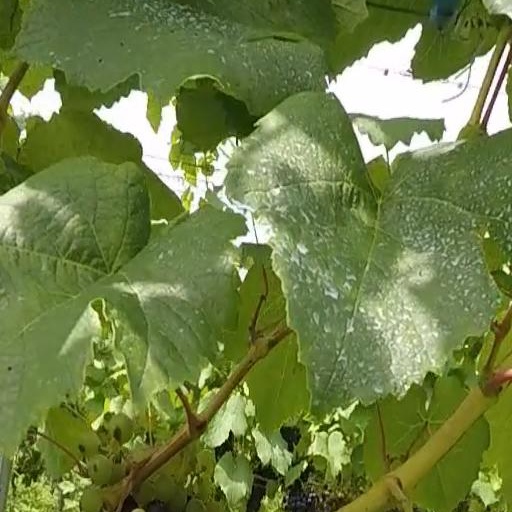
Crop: grape